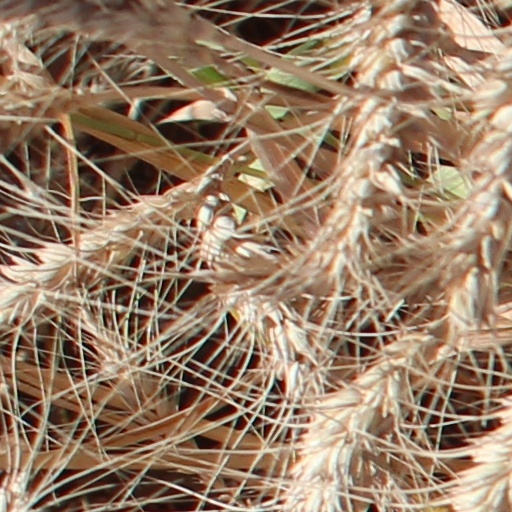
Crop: wheat